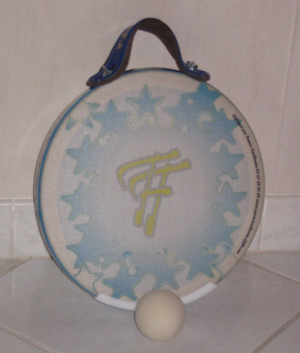
Jeu de tambourin
Le Tambourin club cournonsecois est un club français de balle au tambourin localisé à Cournonsec. Les deux équipes fanions du club fondé en 1923 évoluent parmi l'élite : championnat de France de balle au tambourin et championnat de France de balle au tambourin féminin.
La Place Max-Rouquette à Montpellier doit son nom d'origine à la proximité de l'aqueduc, à l'ouest du Parc du Peyrou. Cette place se trouve dans le prolongement de la promenade du Peyrou qui date du XVIIIᵉ siècle. Le 6 mai 2006, la place est rebaptisée Place Max-Rouquette en hommage à Max Rouquette, décédé en 2005. À l'occasion de cette inauguration, des démonstrations de tambourin ont lieu.
Le Tambourin club Viols-le-Fort est un club français de balle au tambourin localisé à Viols-le-Fort. Après trois saisons passées dans l'élite l'équipe fanion masculine du club évolue en deuxième division du Championnat de France de balle au tambourin. Il retrouve le championnat National 1 pour la saison 2020.
Le jeu de balle au tambourin est un sport collectif impliquant deux équipes de cinq joueurs. Il est plus souvent appelé tambourin. On parle aussi de balle au tambourin ou jeu de tambourin. En France, c'est un sport profondément ancré sur son territoire : l'Hérault. Il a une présence identitaire forte. Si les hommes furent les premiers à jouer, les femmes ont commencé à jouer en équipe en 1983 et ont rapidement participé à des compétitions féminines internationales.